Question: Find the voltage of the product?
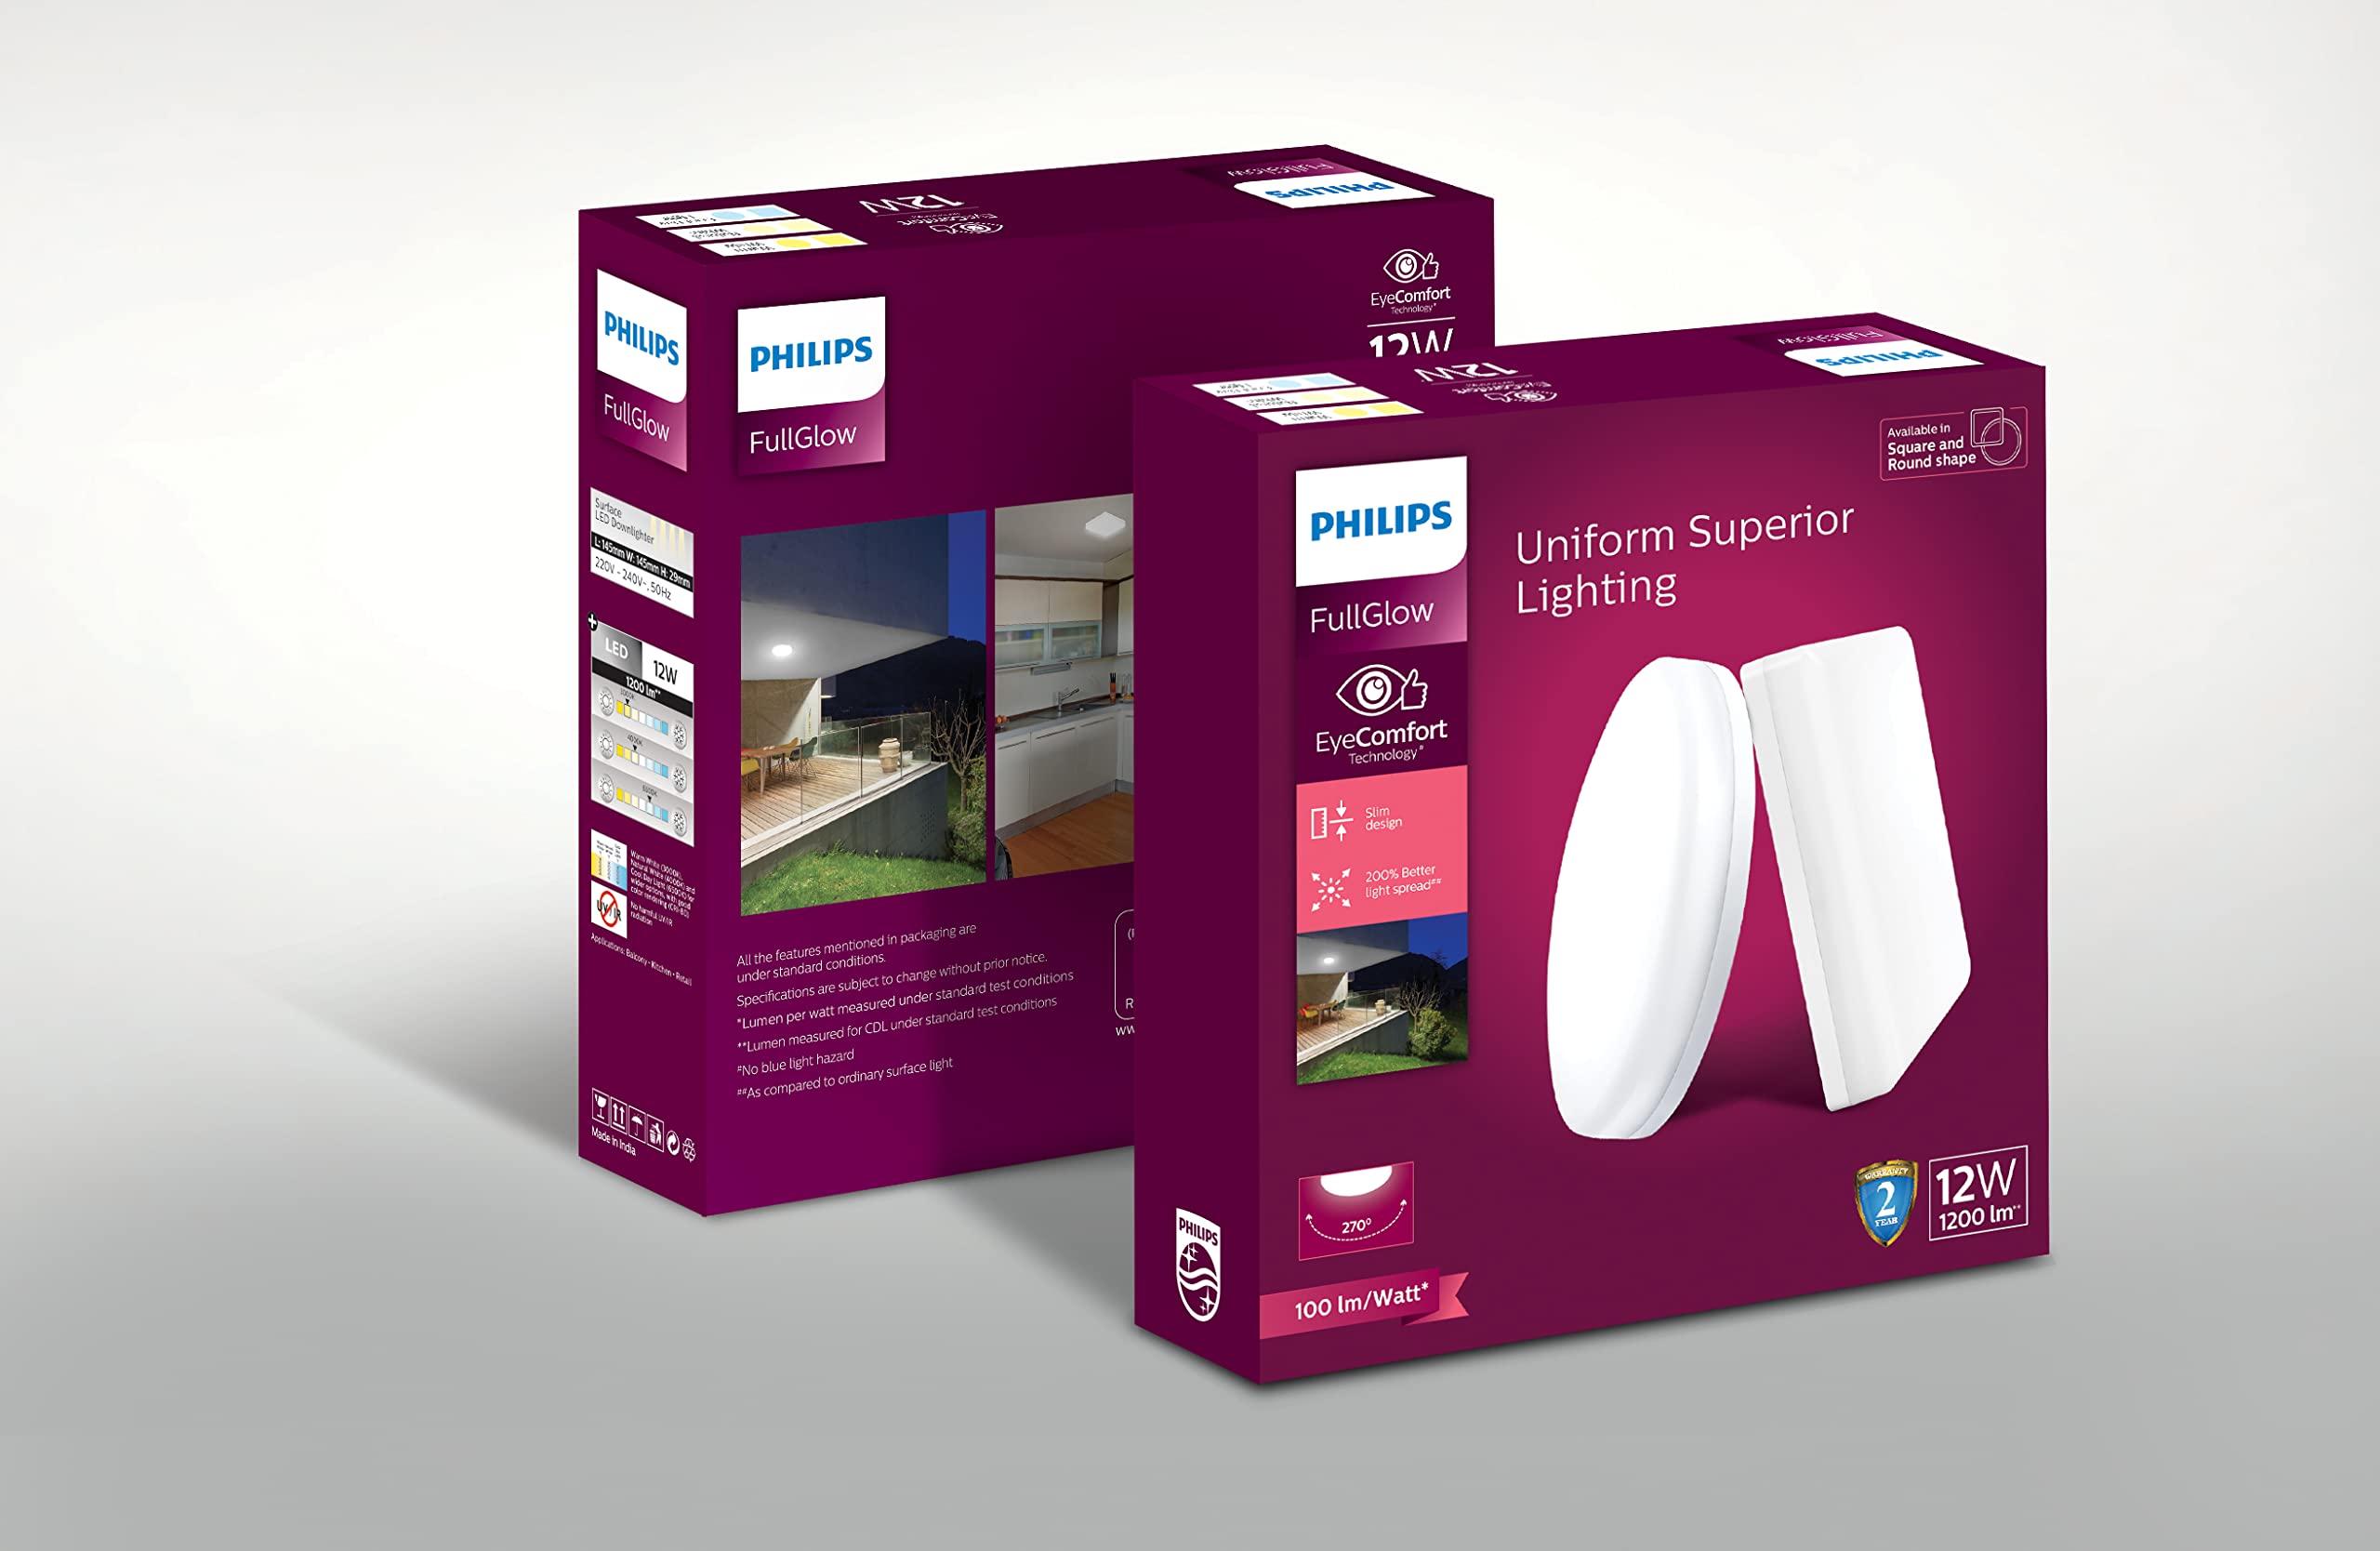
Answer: [220.0, 240.0] volt